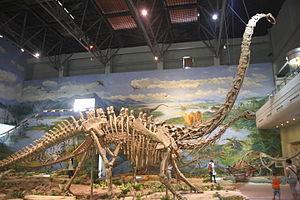
La formation de Dashanpu est une formation géologique chinoise d'âge Jurassique moyen, soit il y a entre 174,1 ± 1,0 et 163,5 ± 1,0 Ma. Cette formation est célèbre pour les fossiles qu'elle renferme et, en particulier, ses dinosaures.